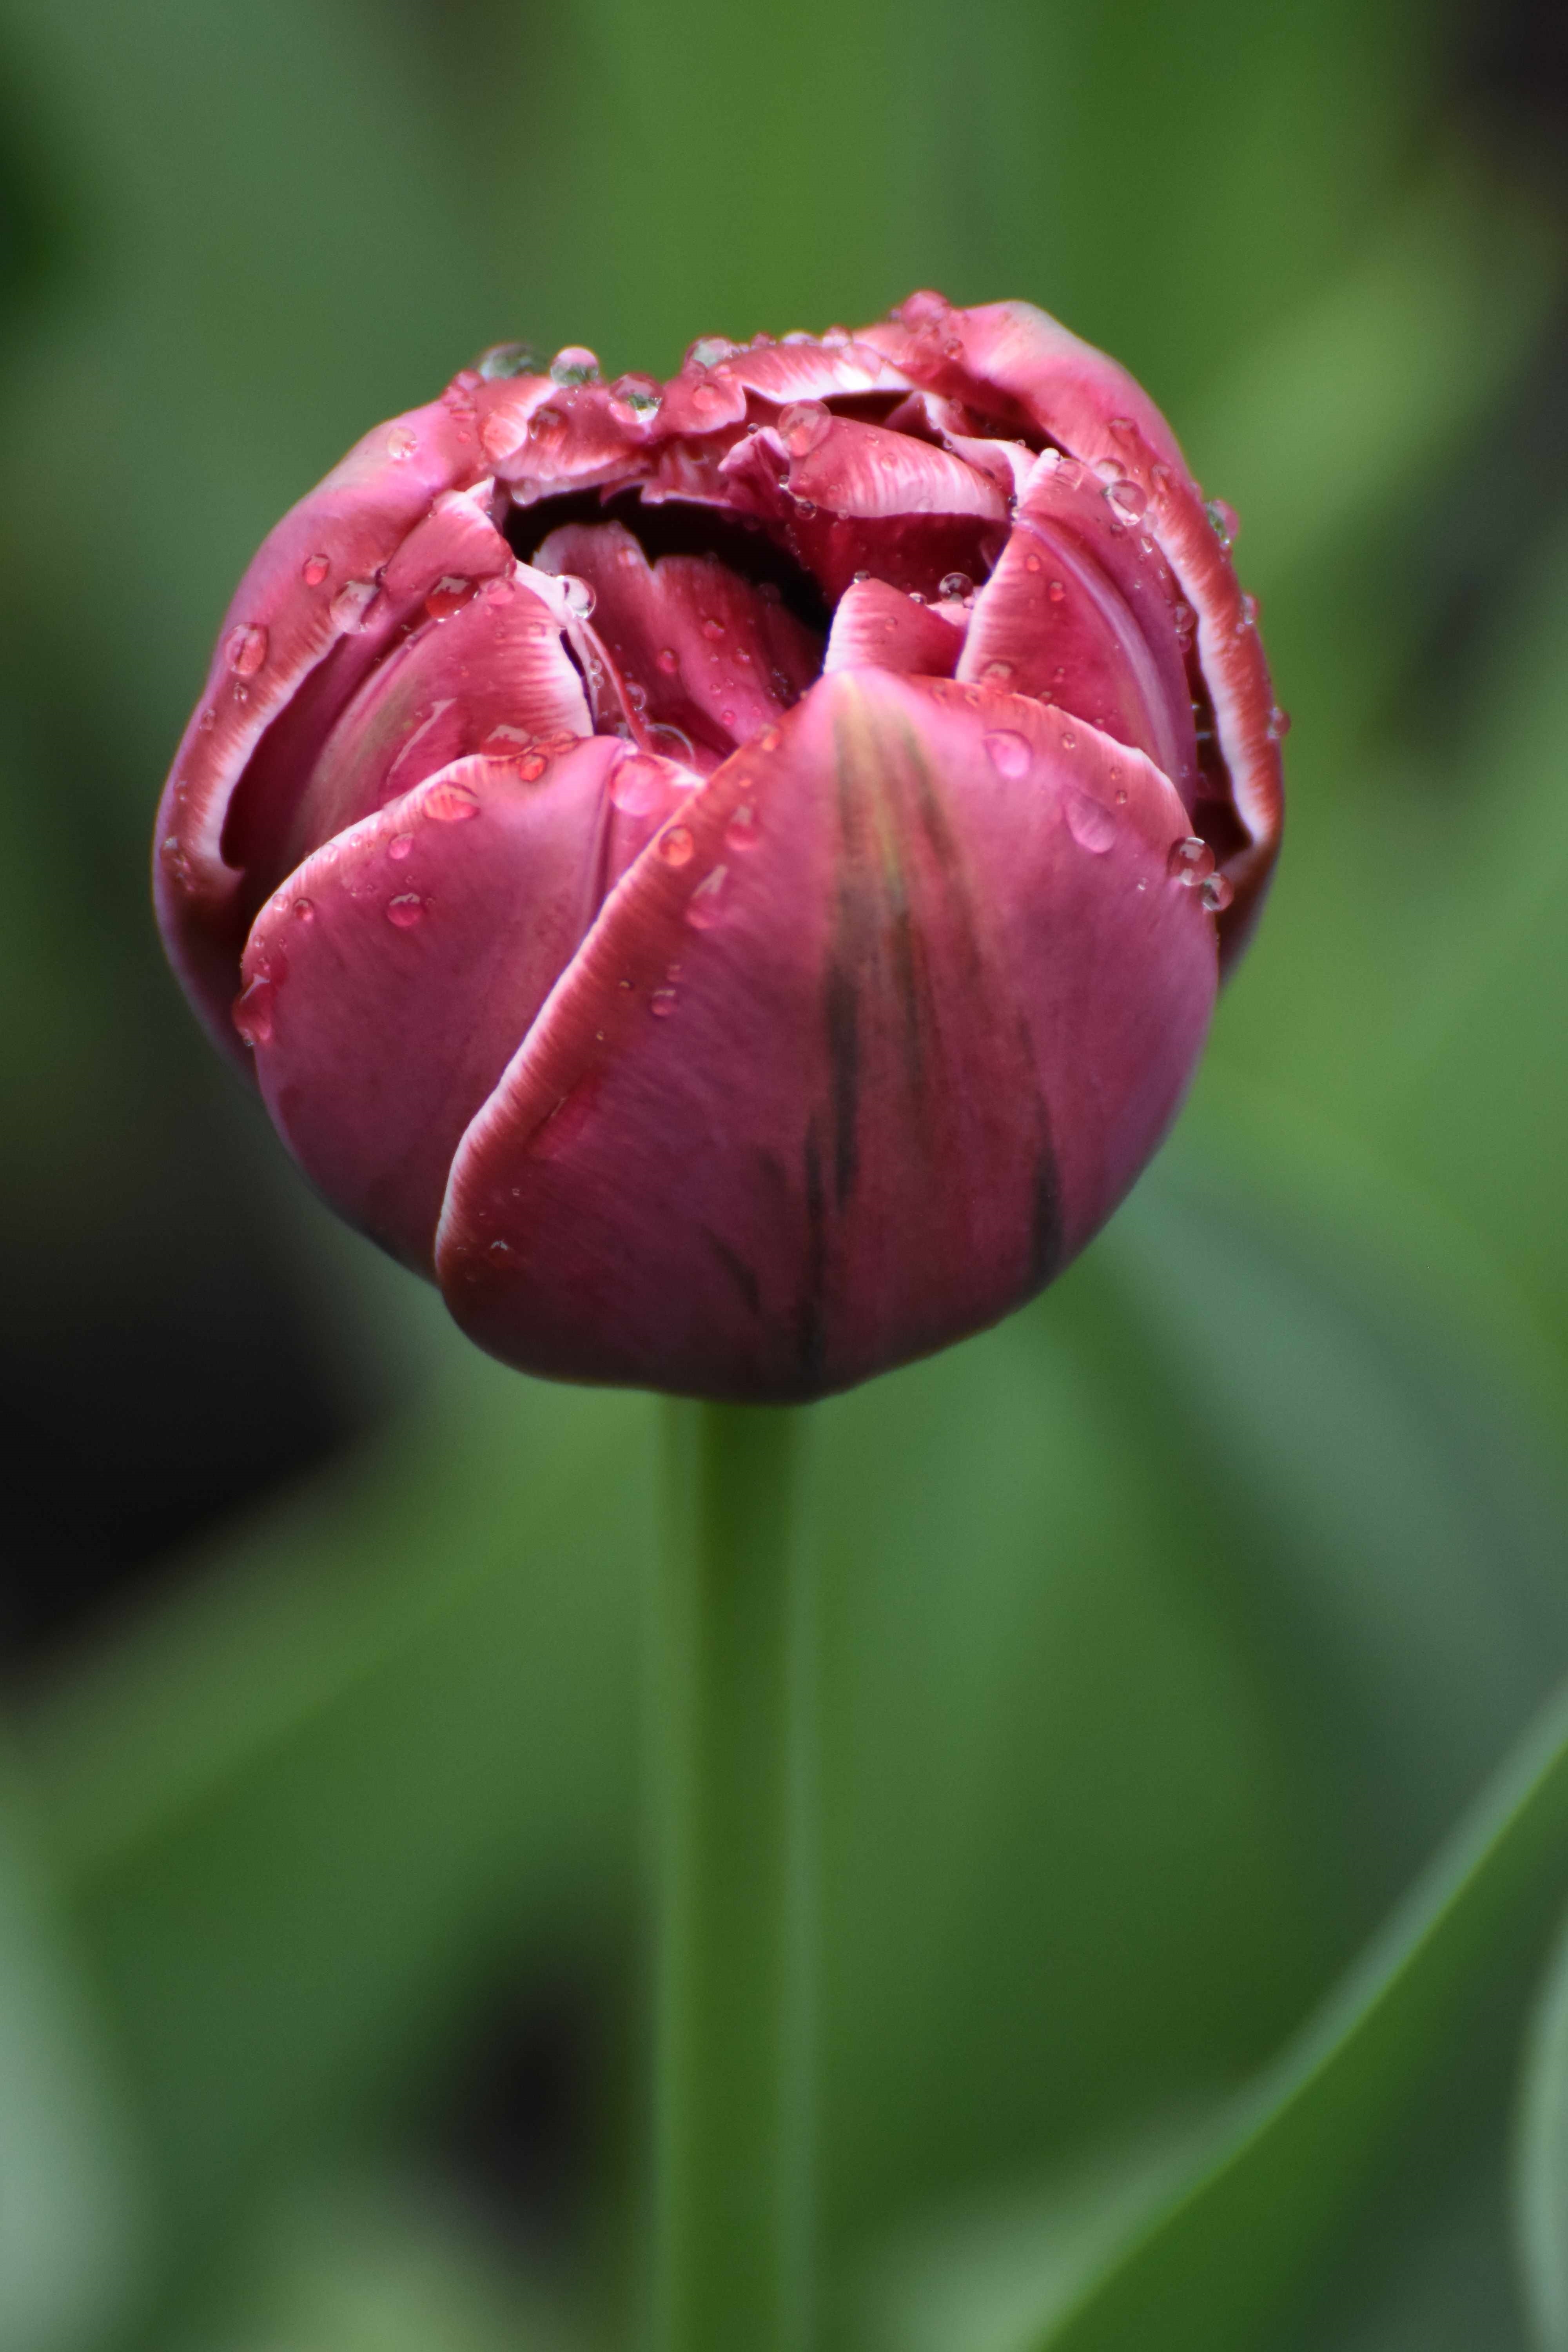
nature, blossom, plant, photography, flower, petal, bloom, tulip, spring, green, red, flora, close up, red flower, bud, macro photography, flowering plant, summer flower, lily family, plant stem, land plant